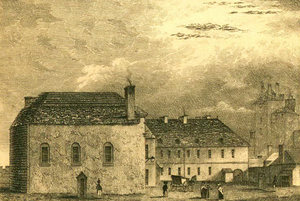
Édifice du parlement du Bas-Canada, en 1820. Situé à Québec.
Cet article traite des événements qui se sont produits durant l'année 1792 au Canada.
La Bibliothèque de l’Assemblée nationale du Québec est fondée à Québec en 1802 par la Chambre d’assemblée du Bas-Canada, aussi appelée la chambre basse du Parlement de 1792 à 1838. Sa mission est de répondre en priorité aux besoins documentaires des parlementaires. Le premier catalogue des collections de l’Assemblée est imprimé en 1811. En 1792, les membres de la Chambre ne disposent que de 2 000 volumes à la Bibliothèque de Québec, bien que ceux du Conseil législatif y avaient accès depuis 1783. La Bibliothèque de la Chambre d’assemblée est installée dans le Parlement de Québec jusqu’en 1841, alors situé sur l’emplacement du parc Montmorency, à Québec. En cette même année 1802, le Conseil législatif vote à son tour l’établissement de sa propre bibliothèque. Ainsi donc, de 1803 à 1821, l’édifice du Parlement abrite trois bibliothèques : la Bibliothèque de Québec, celle de la Chambre d’assemblée et celle du Conseil législatif. Cependant, après l'incendie de la bibliothèque en 1849, le Conseil législatif renonce à se doter d'une collection distincte de celle de la Chambre d'assemblée, et la bibliothèque désormais commune prend le nom de Bibliothèque du Parlement.
Le Parlement du Bas-Canada est la législature de la Province du Bas-Canada de 1792 à 1838. Le parlement, situé à Québec, est constitué de trois branches : l'Assemblée législative, le Conseil législatif, et le représentant de la couronne britannique.